Jaquinta of Bari

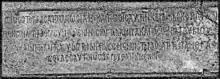
A partial maledictory inscription found in the cathedral of Bari is sometimes considered a mocking epitaph of Jaquinta. This is unlikely, since she was not buried there and did not live in the city most of her adult life.

By the time her husband died 1101, Queen Jaquinta was the most hated member of the feuding royal family. A war of succession ensued, with the dowager fighting for her minor son Michael against Constantine's four half-brothers. Jaquinta's nephew Vladimir prevailed in 1103, but she continued to intrigue on behalf of her progeny, this time George. In 1118, in Kotor, she gave Vladimir a dose of a slow-working poison. The dying King was taken to Skadar, where she followed him in order to make sure of her son's accession. There Jaquinta accused her brother-in-law Dobroslav, deposed and imprisoned during the 1101–03 succession crisis. Unconvinced, Vladimir expelled her from Skadar. Jaquinta expected Dobroslav to be released and restored to the throne following Vladimir's imminent death. Thus, as soon as the king was dead, Jaquinta had her henchmen enter the jail and castrate and blind Dobroslav, who was then sent to a Skadar monastery. After George's accession, many pro-Byzantine members of the royal family fled to Dyrrachium. They soon returned in the company of a Byzantine army which ousted George and captured Jaquinta. She was taken to Constantinople, where she died imprisoned.